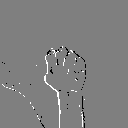
ASL letter: s